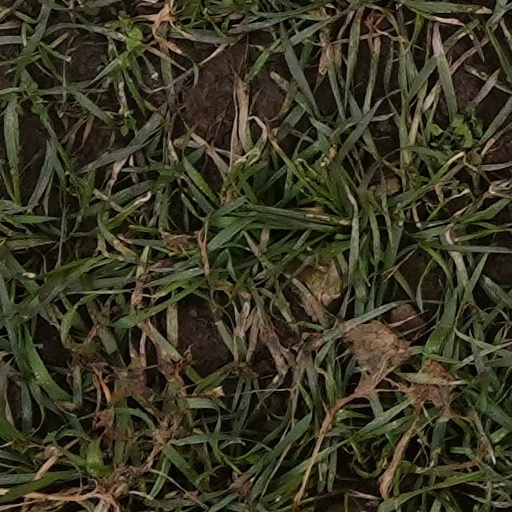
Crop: wheat